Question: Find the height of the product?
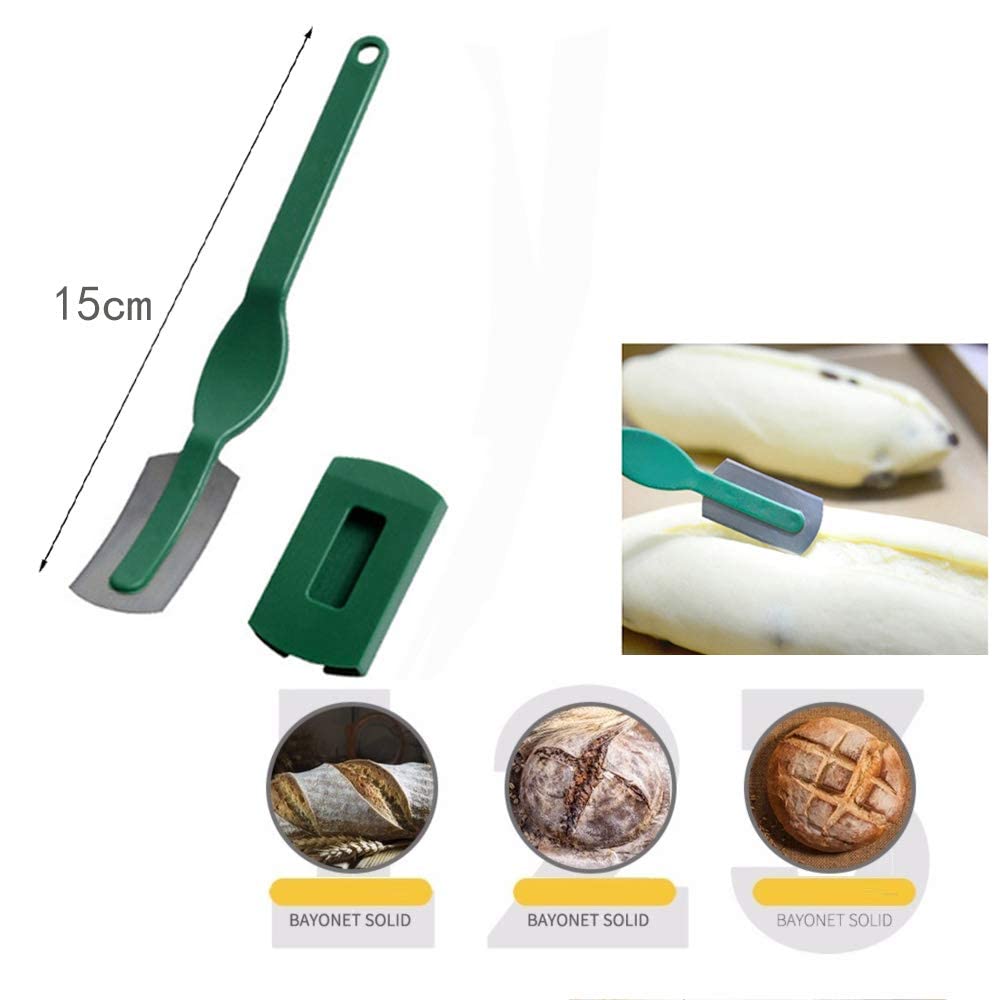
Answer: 15.0 centimetre